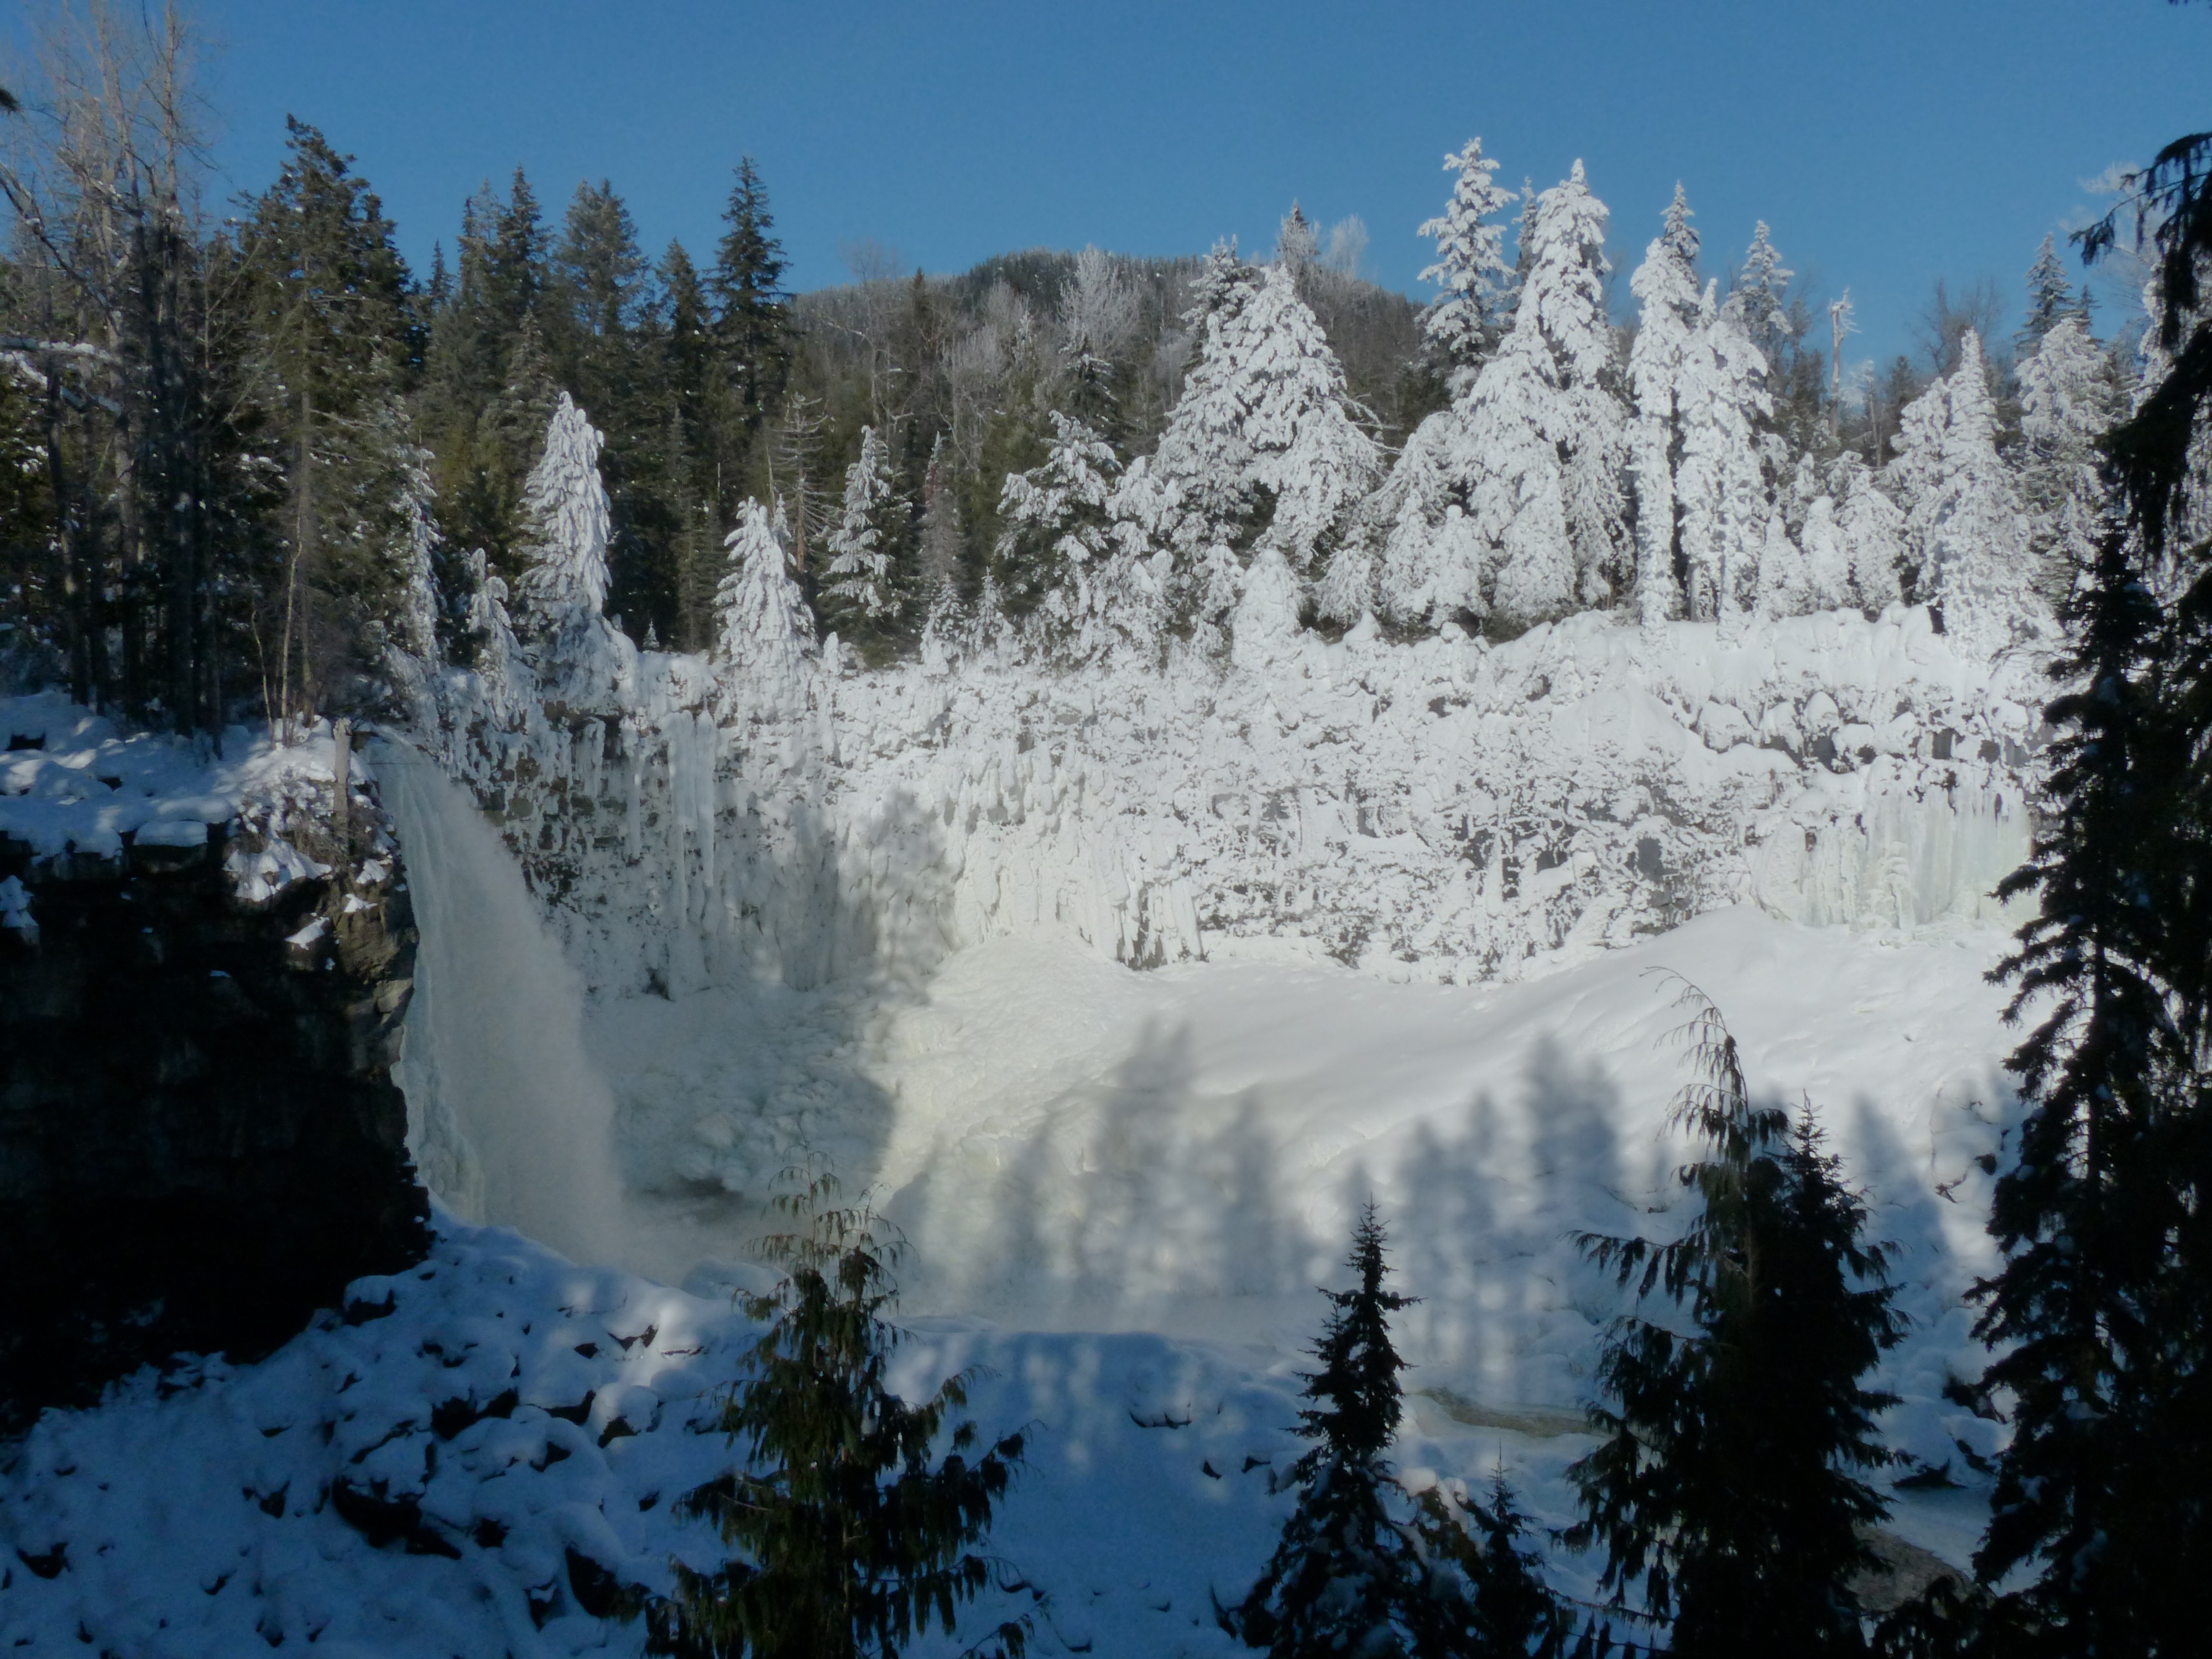
landscape, tree, water, nature, forest, waterfall, wilderness, mountain, snow, winter, countryside, mountain range, ice, scenery, weather, canyon, season, water fall, canada, frosted, freezing, british columbia, ice cold, geological phenomenon, bitter cold, canim falls